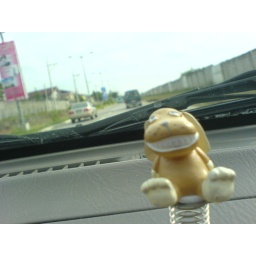
A little bouncing dog in our car... same 2.0 Mp phone camera :D